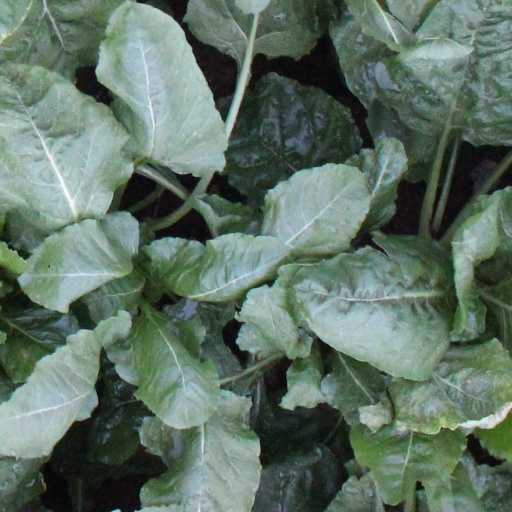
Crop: sugar beet